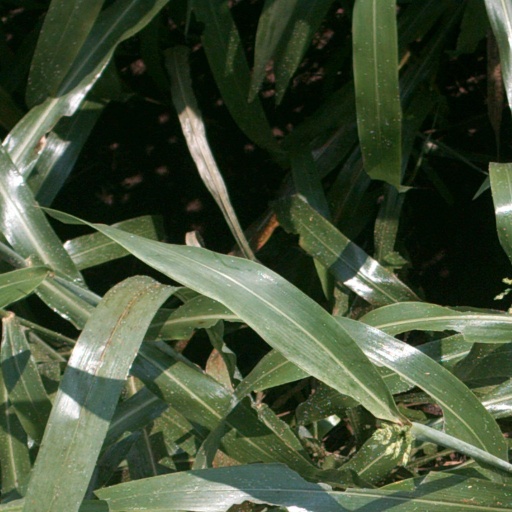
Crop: sorghum